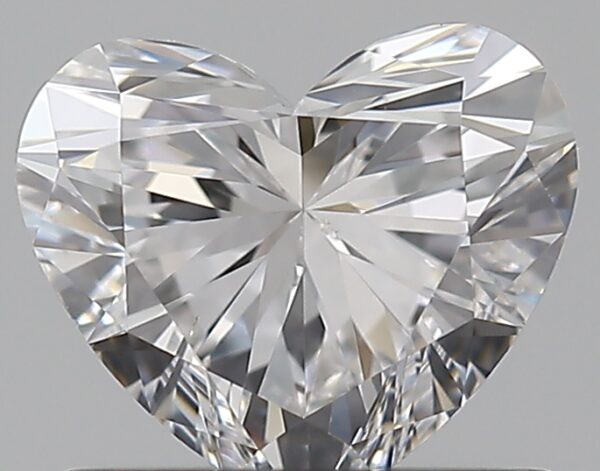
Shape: heart
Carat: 0.7
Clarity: VS2
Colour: D
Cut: EX
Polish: EX
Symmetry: EX
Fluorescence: N
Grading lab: GIA
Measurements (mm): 5.34 x 6.17 x 3.62